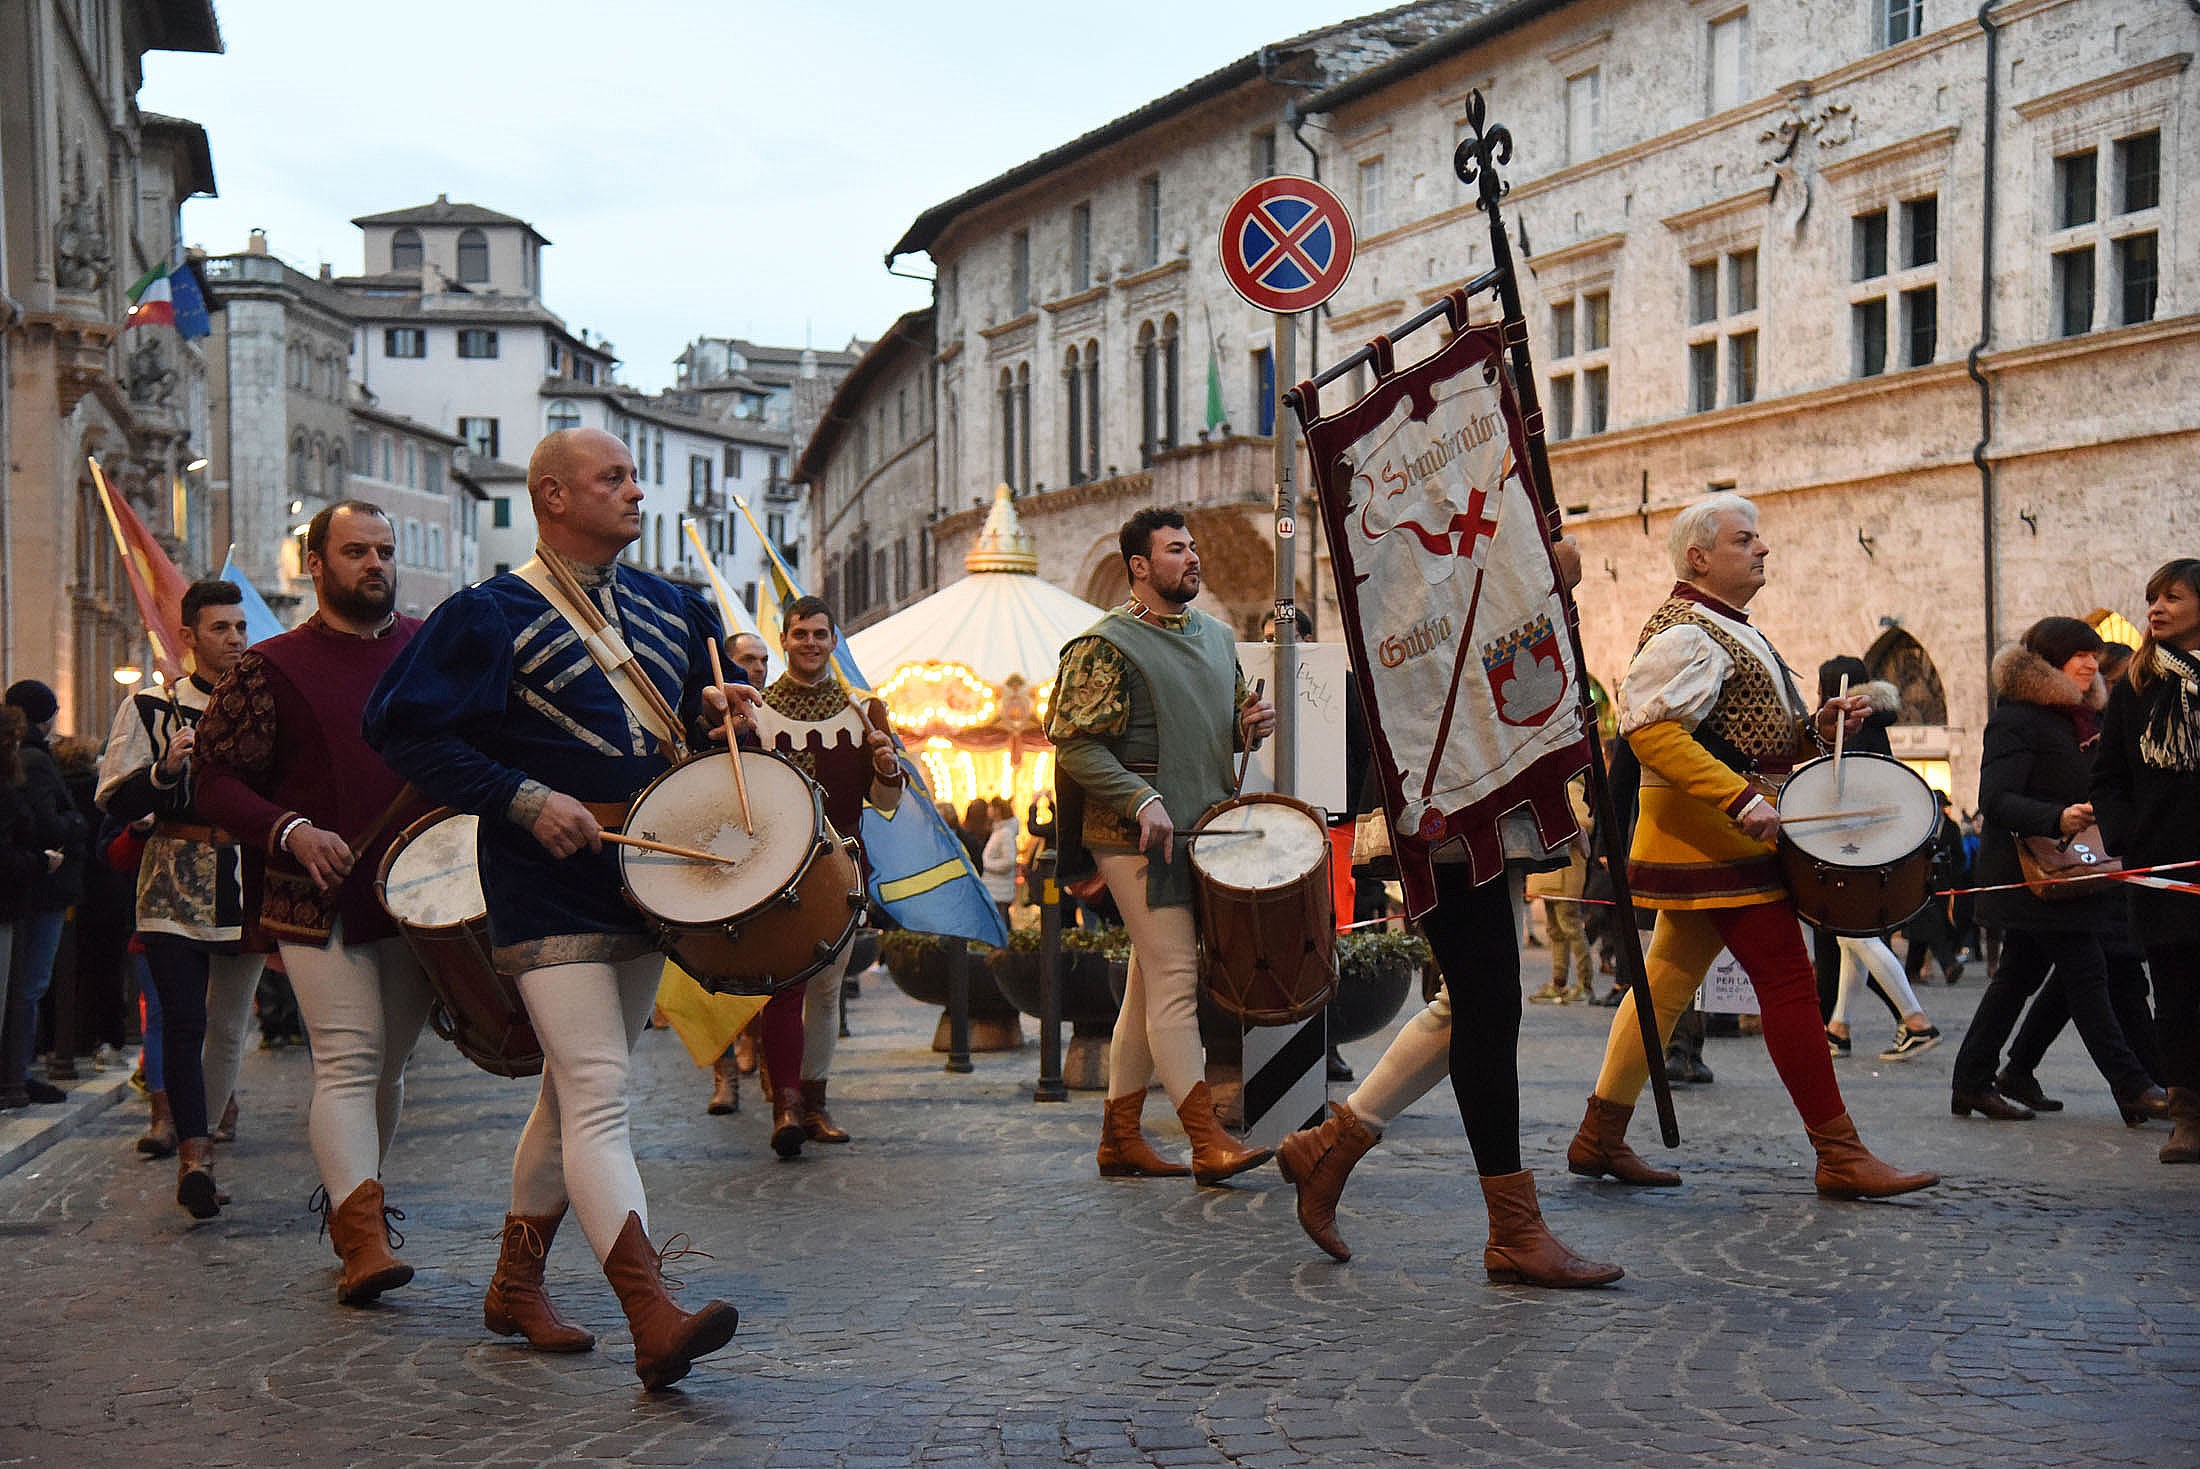
crowd, carnival, religion, musician, musical instrument, festival, orchestra, history, perugia, tradition, middle ages, illumination, marching, social group, musical ensemble, historical parade, perugia 1416, st costanzo